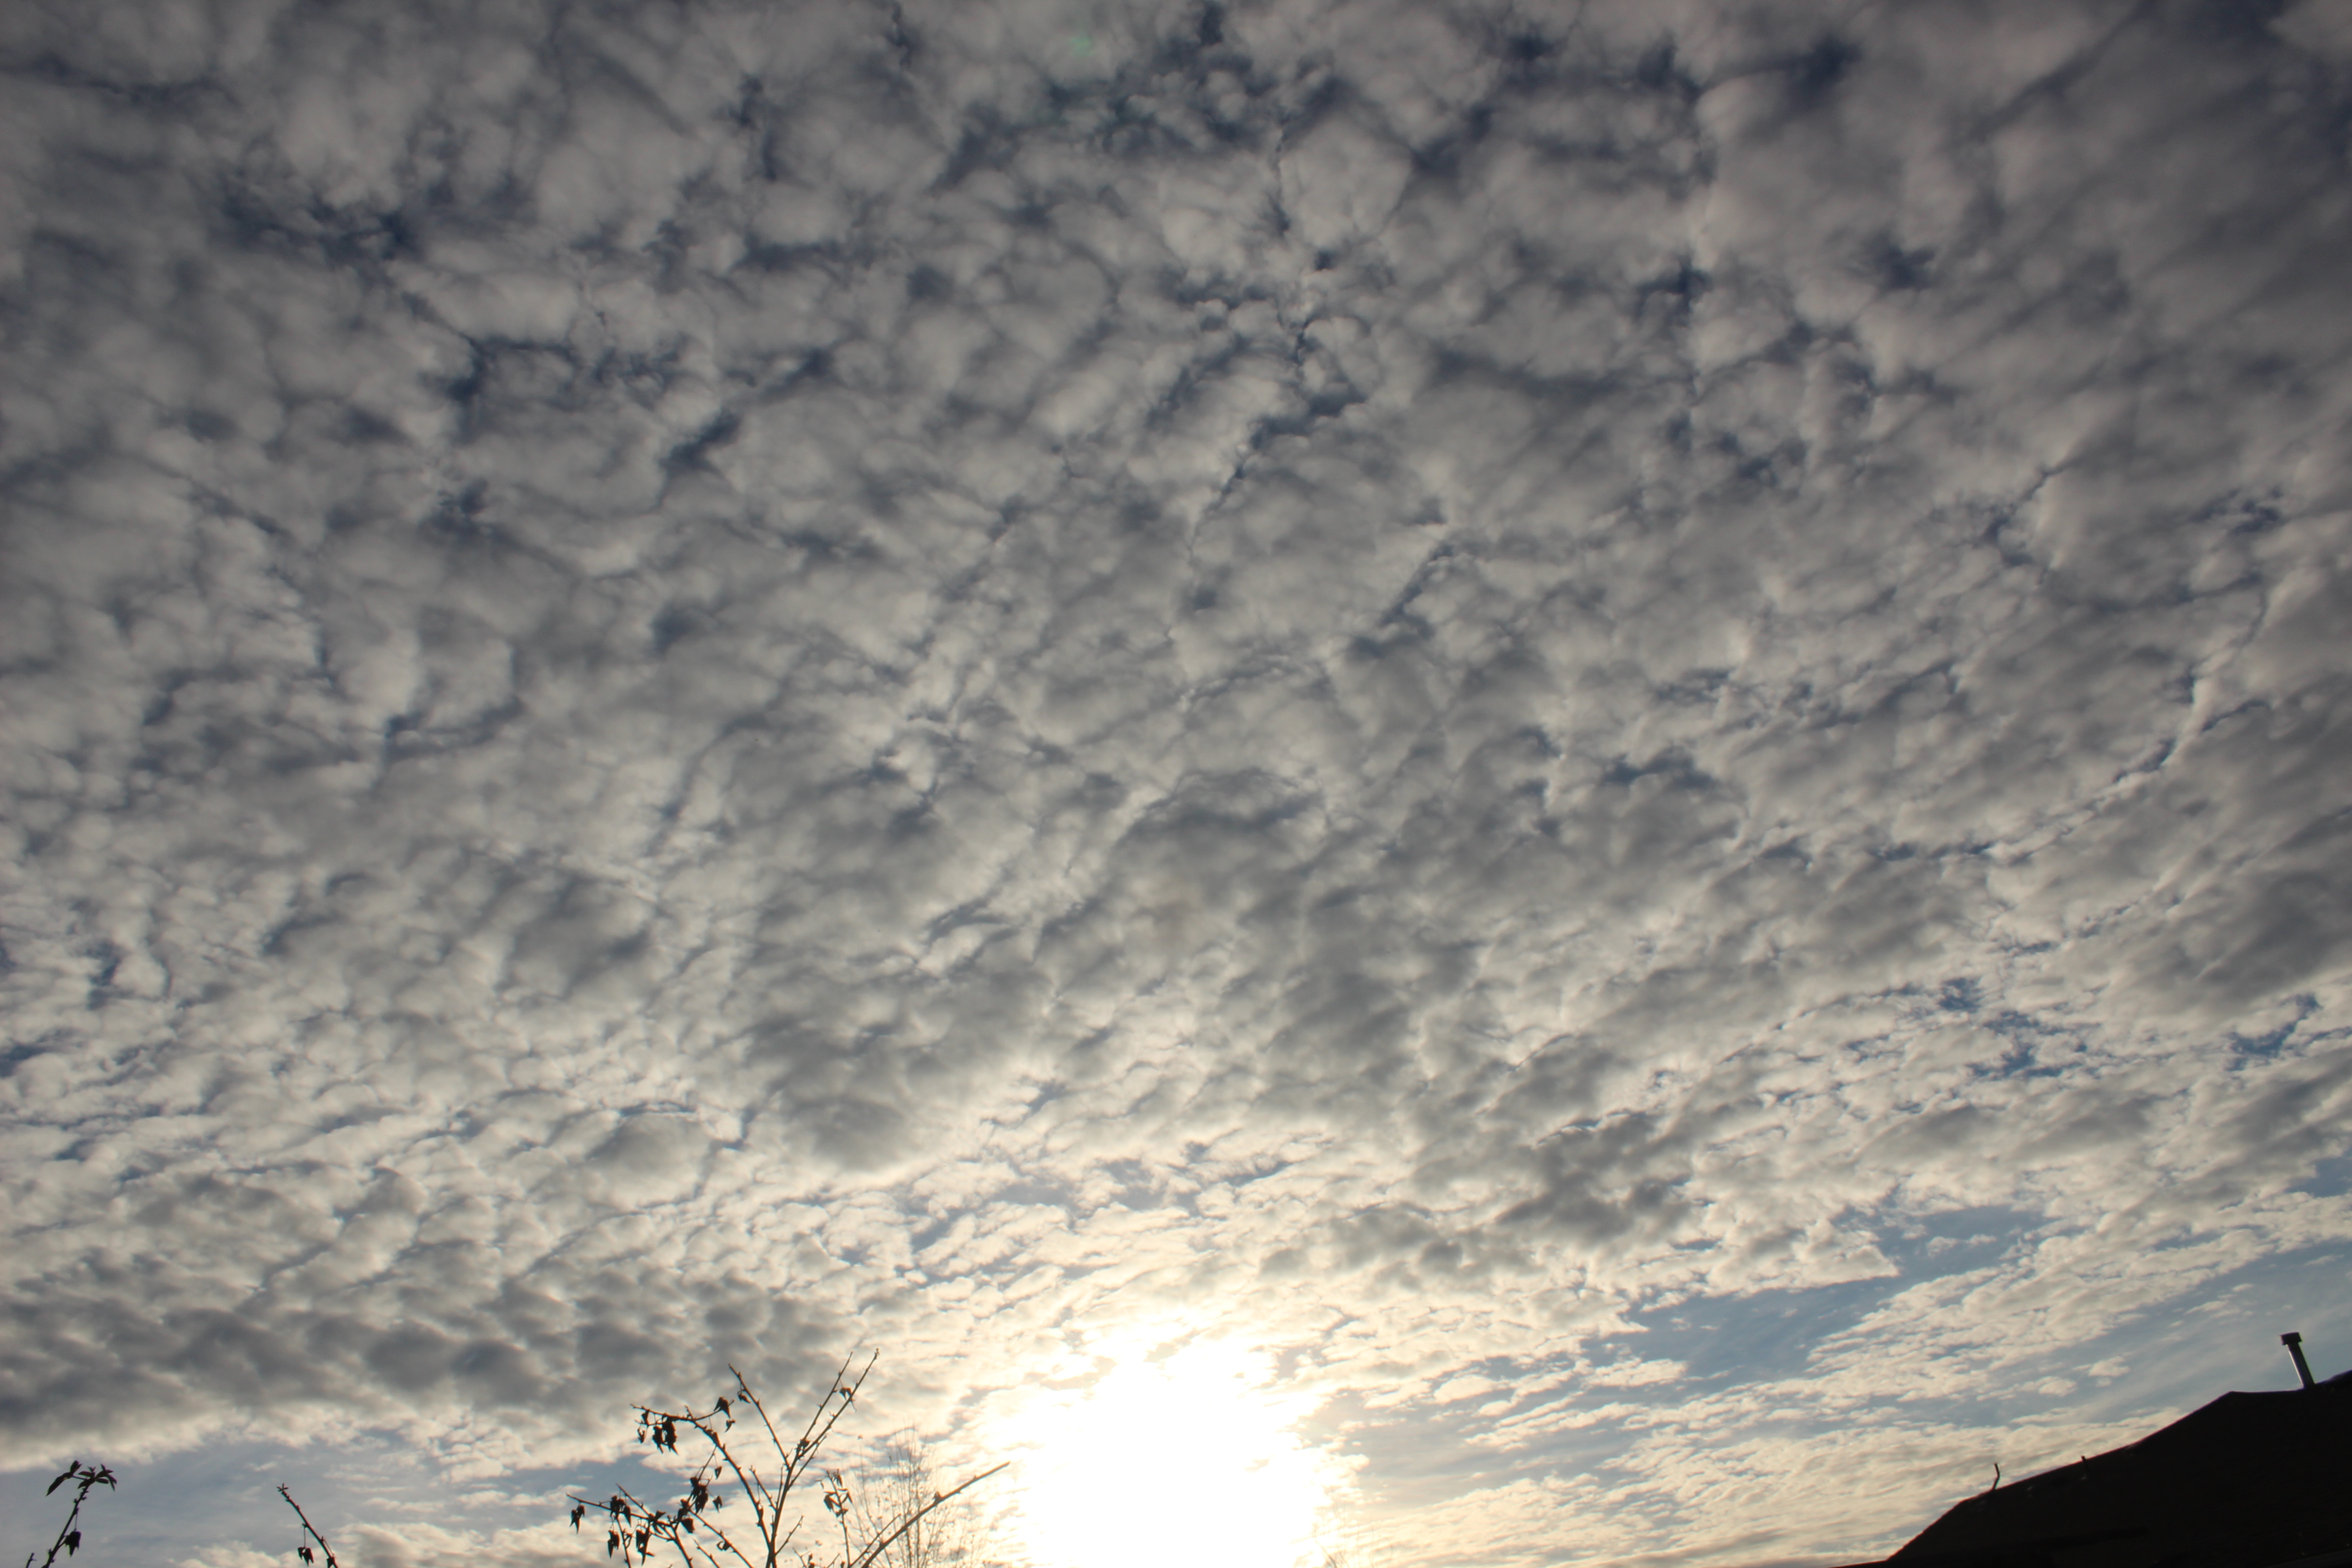
sky, cloud, sun, daytime, cumulus, atmosphere, tree, sunlight, morning, meteorological phenomenon, evening, landscape, horizon, afterglow, mountain, sunset, space